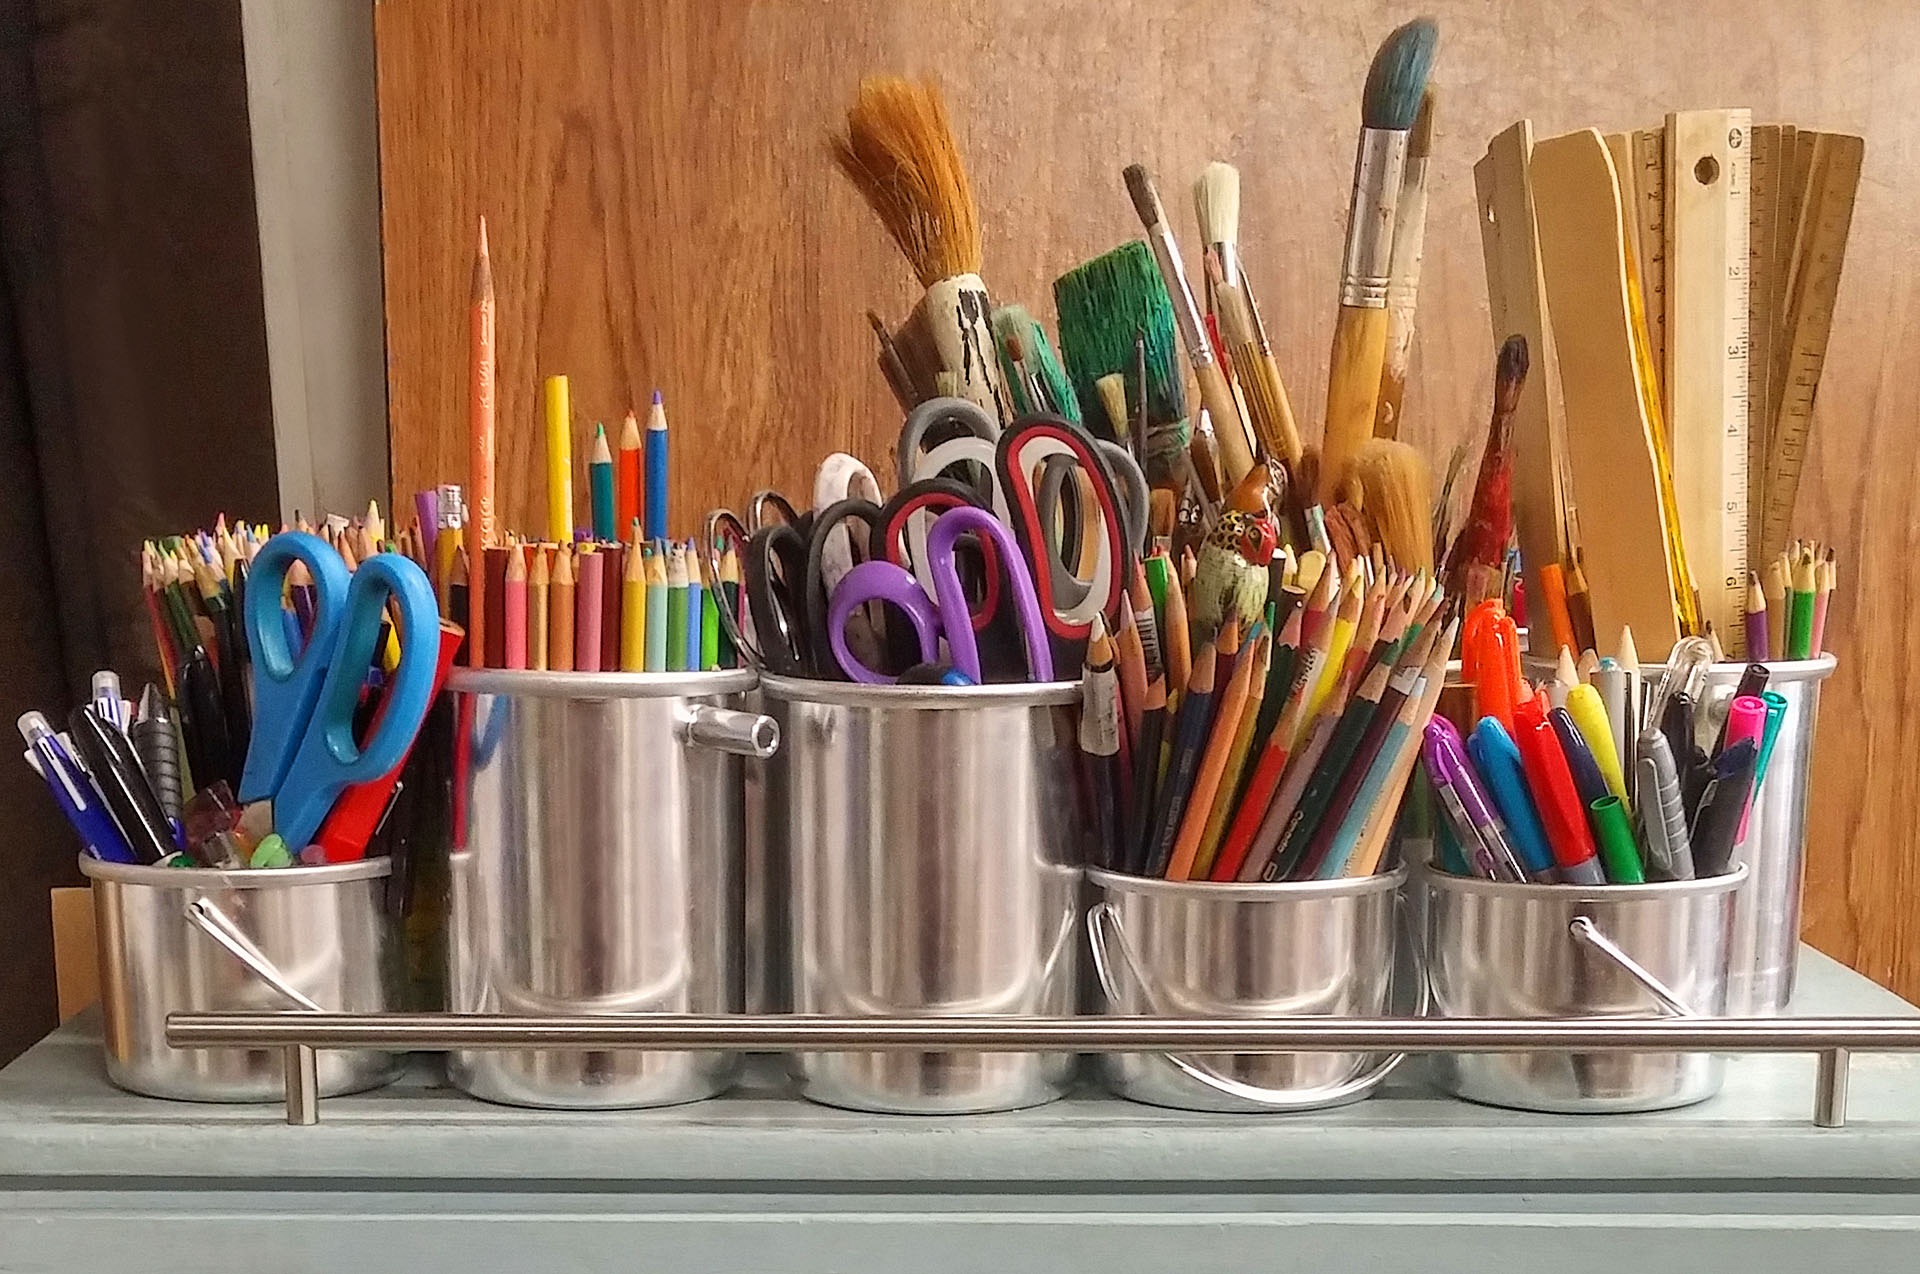
color, artistic, craft, colorful, paintbrush, education, creativity, supplies, brushes, scissors, art supplies, rulers